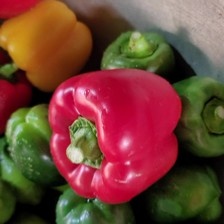
Label: capsicum